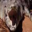
Label: crocodile